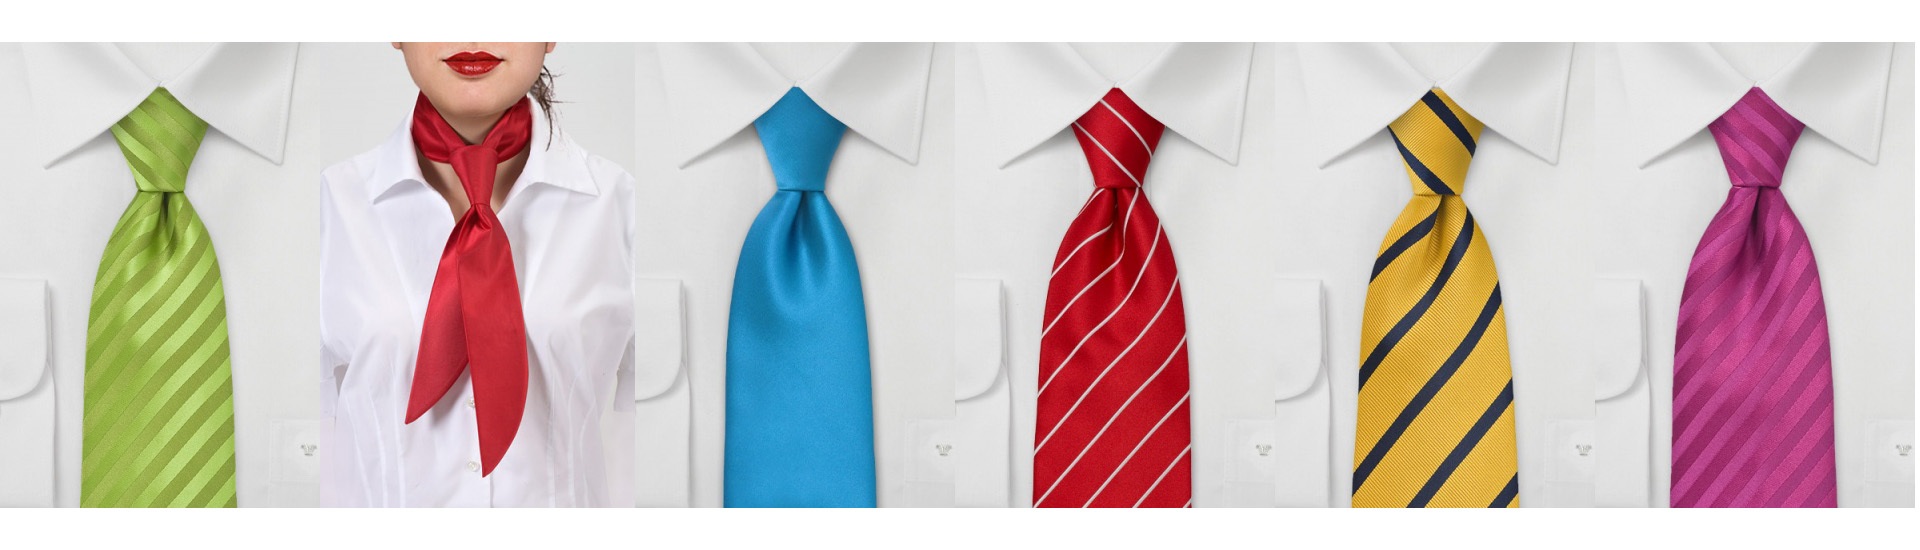
pattern, clothing, outerwear, brand, ties, necktie, men's fashion, formal wear, men's clothing, fashion accessory, tie knot, women's ties, stripe ties